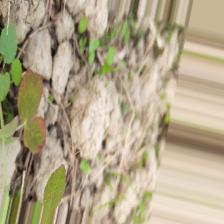
Label: Lentil Rust